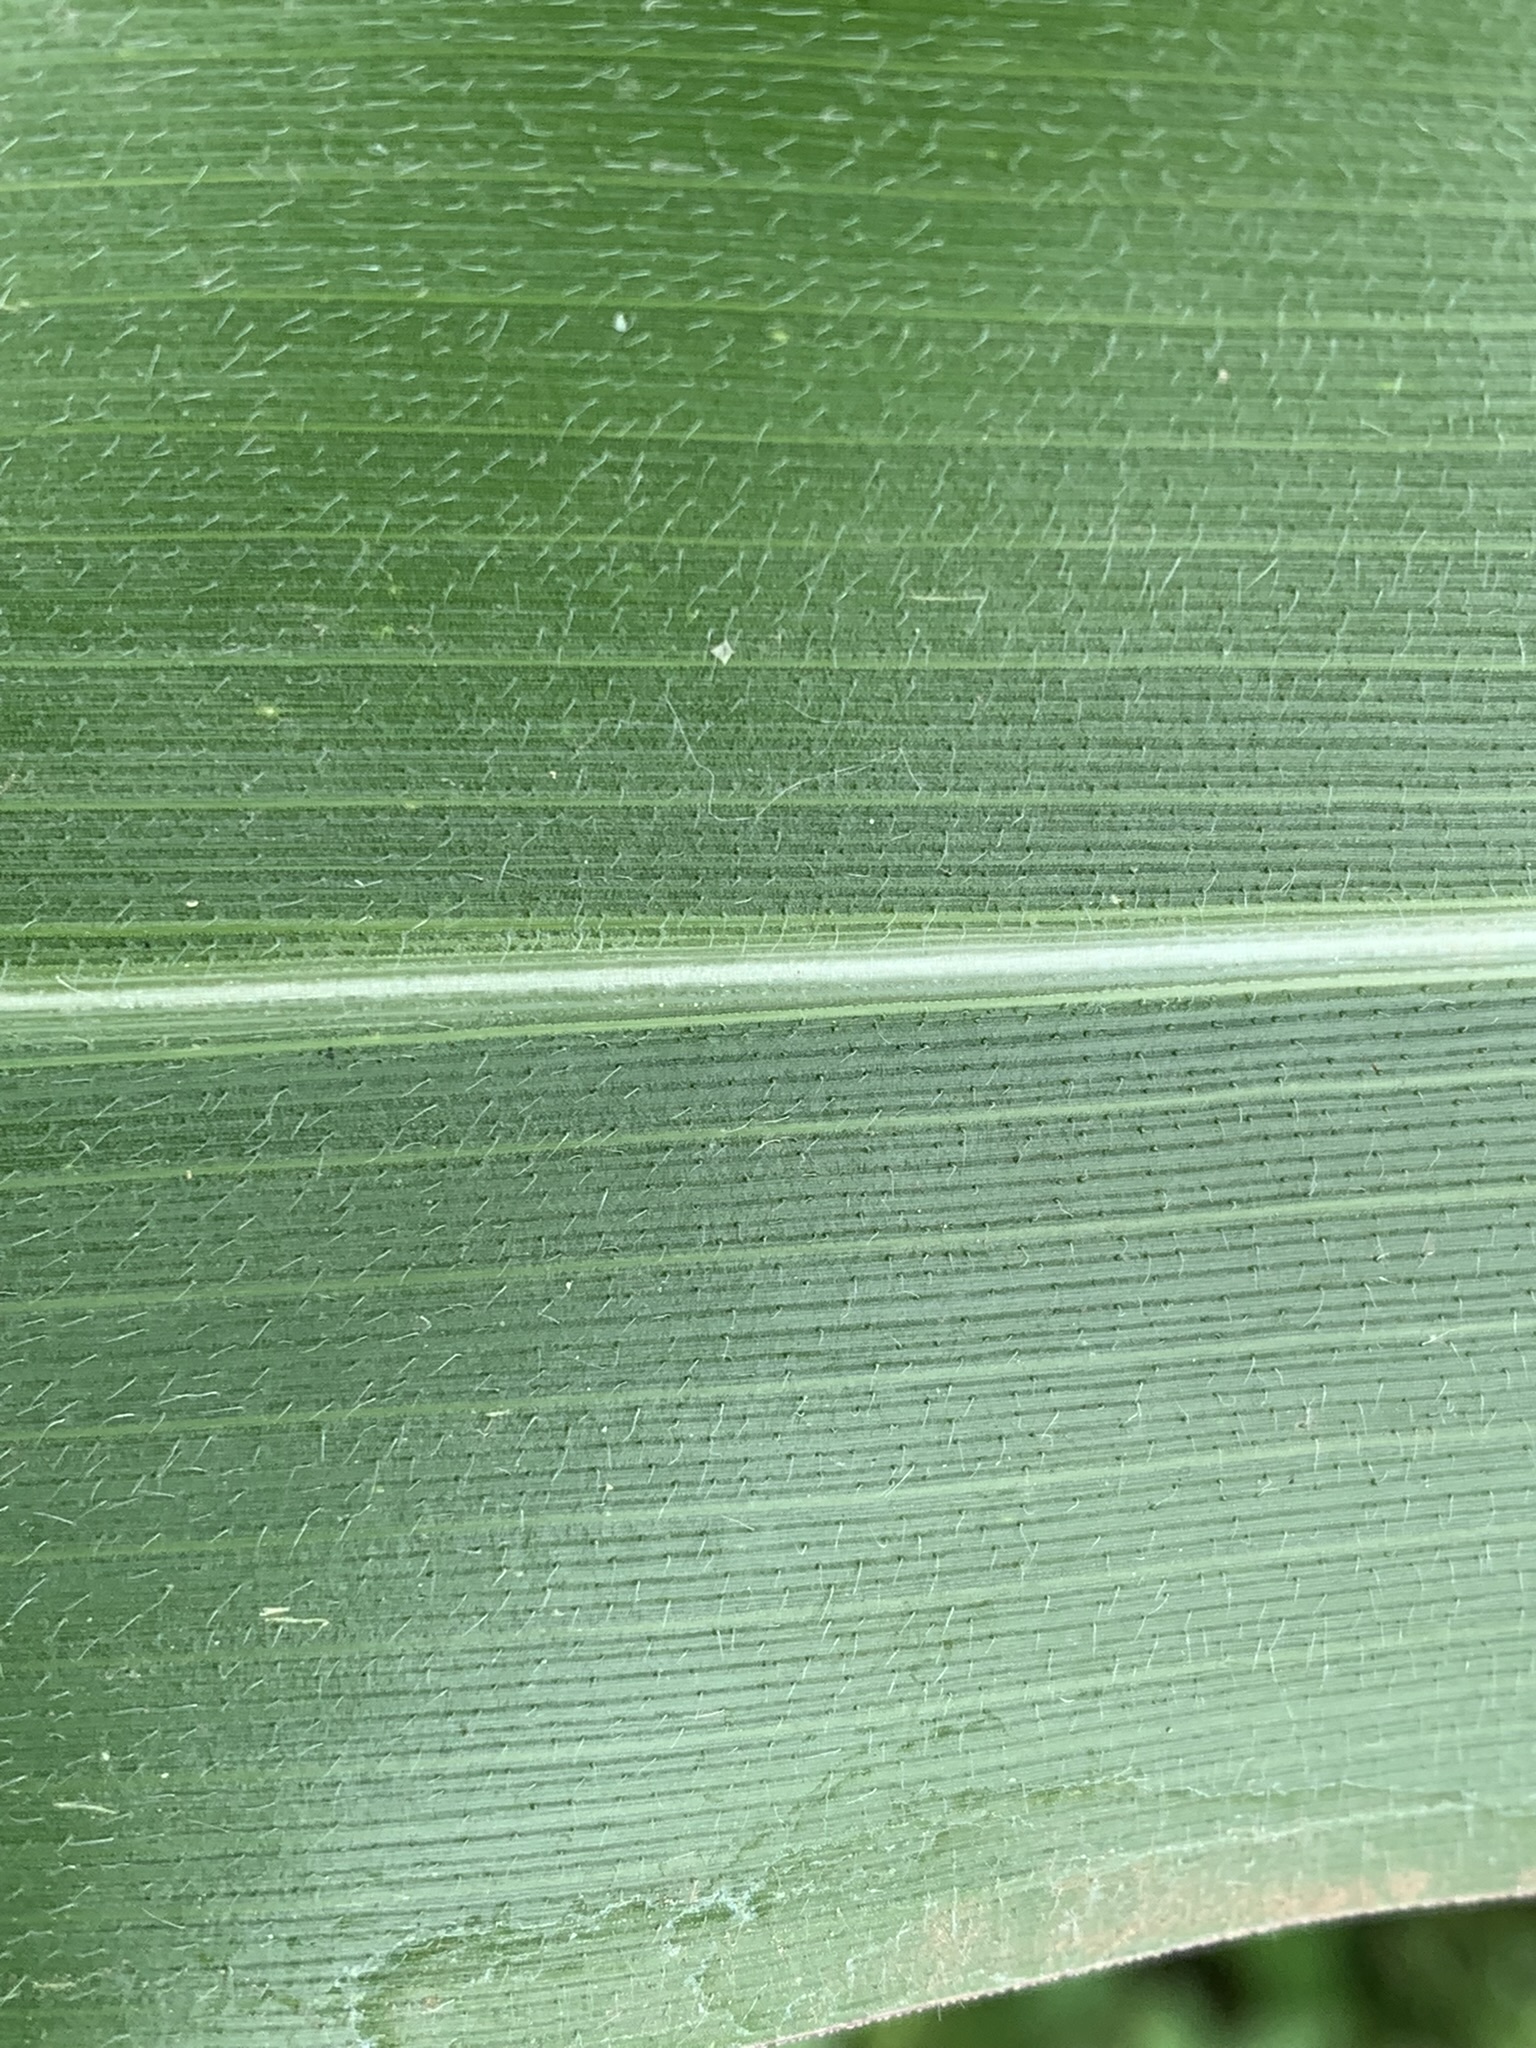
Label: Healthy